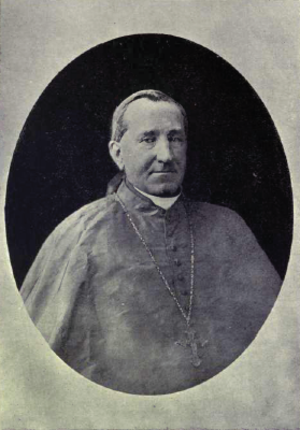
Dungarvan est une station balnéaire, une ville et un port de la côte sud de la République d'Irlande. Elle est le chef-lieu et centre administratif du comté de Waterford, dans la province du Munster. Son nom signifie « le fort de Garbhan », en référence à saint Garbhan qui y a fondé une église au VIIᵉ siècle.
James Vincent Cleary, né le 18 septembre 1828 en Irlande et décédé le 24 février 1898, était un prélat canadien de l'Église catholique. Il a été l'archevêque de l'archidiocèse de Kingston en Ontario de 1880 à 1898.